Mariam-uz-Zamani

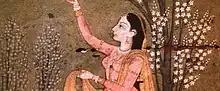
Mariam-uz-Zamani's artistic illustration

Her birth name is unknown. Later historical accounts give several suggestions for her birth name. In an 18th-century genealogy of her clan (the Kachwahas) for example, she is referred to as ' Harkhan Champavati '. Other names provided by various sources include Harkha Bai, Jiya Rani, Maanmati bai, Harika bai, Hira Kunwari, Heer Kunwari, Shahi-Bai and Shahi Begum.